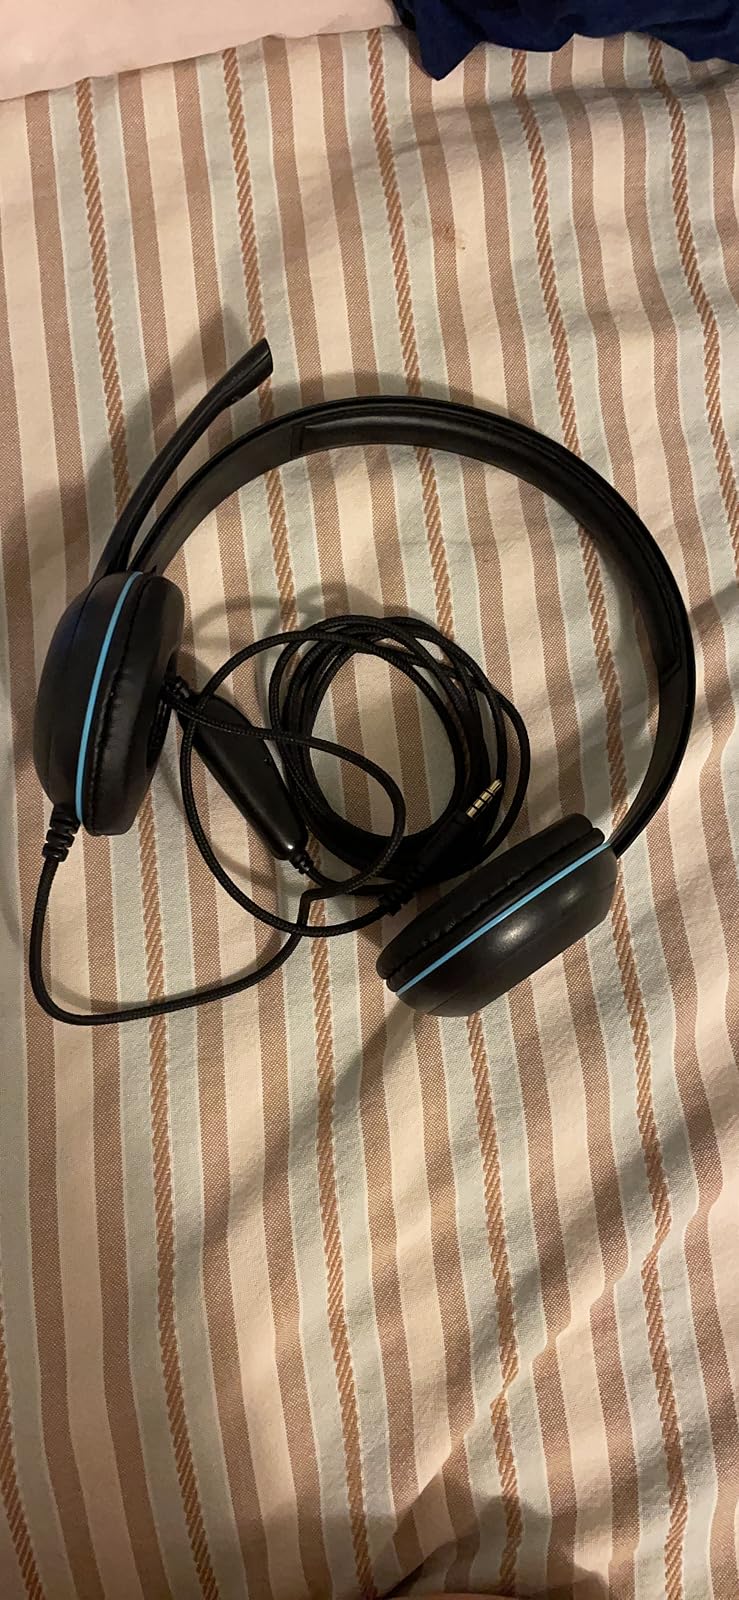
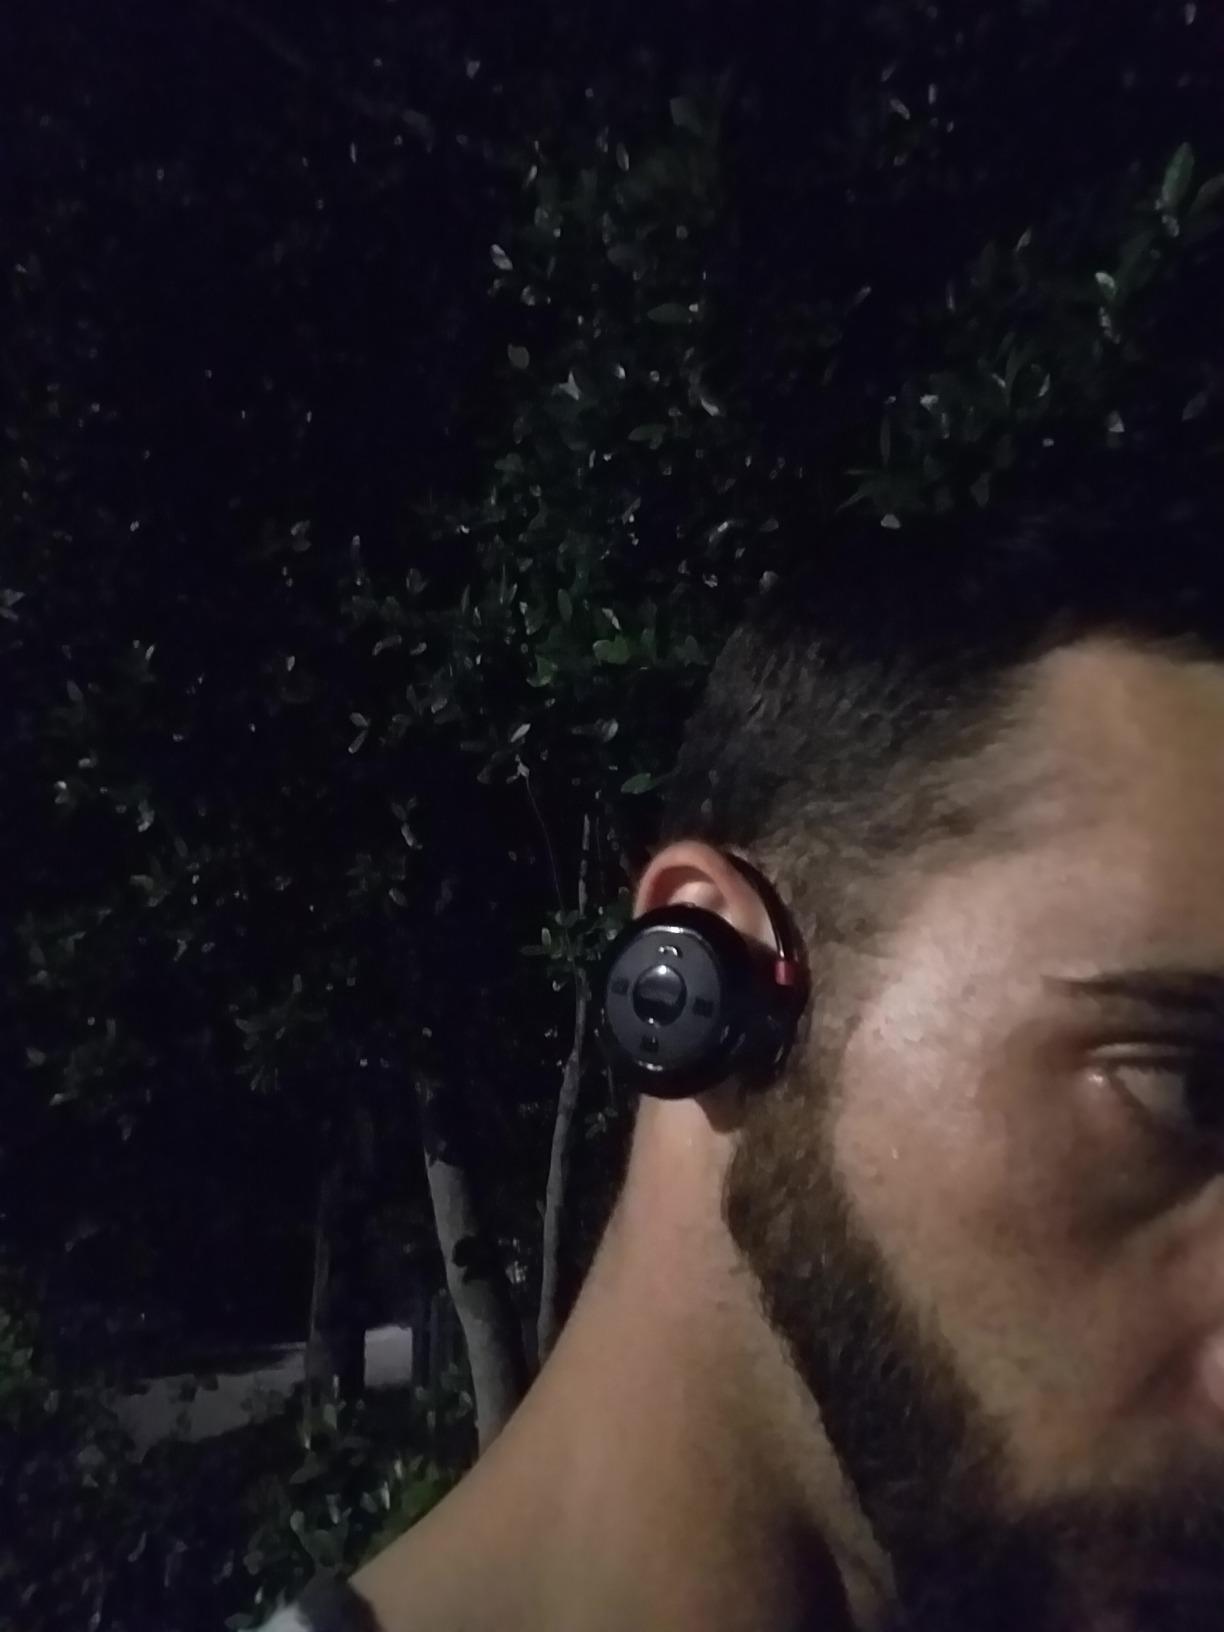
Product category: headphones
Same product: no